New York Biltmore Hotel

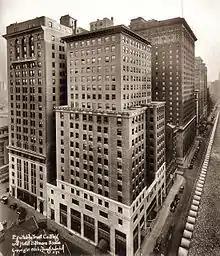
In this image taken in 1921, the Biltmore can be seen at far right, behind the Equitable Trust Company Building (center).

The Biltmore hosted its first dinner on December 28, 1913, with a celebration featuring various officials involved in the hotel's construction. The hotel informally opened on December 30, and the first guests arrived at the hotel the next day, December 31. There were also two brokerage offices in the hotel when it opened. In its first year of operation, the Biltmore became extremely popular. Baumann operated the hotel for less than a year; he died on October 15, 1914, after falling from the hotel's roof while observing employees. At the time of Baumann's death, the hotel was valued at $4 million, of which $1.5 million was appraised as goodwill created by the hotel's prominent location in midtown Manhattan. Even so, Baumann had been operating the Biltmore at a net loss at the time of his death. Meanwhile, Allen H. Stem of Reed and Stem had sued Warren and Wetmore over Terminal City's architectural contract. After a protracted legal battle, the New York Supreme Court ordered Warren and Wetmore to pay Stem one percent of the Biltmore's construction cost.